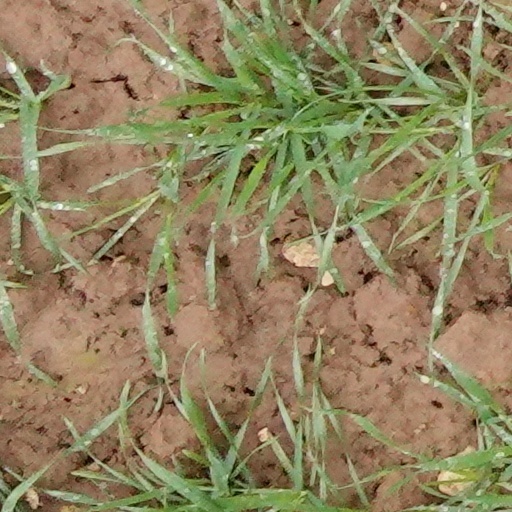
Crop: wheat